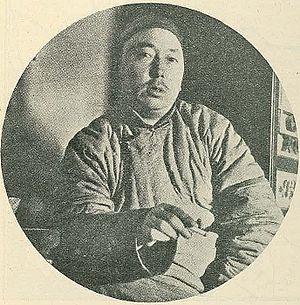
Les campagnes de Mongolie-intérieure ont lieu de 1933 à 1936 dans le cadre de l'invasion japonaise de la Mandchourie avant le début officiel de la seconde guerre sino-japonaise. En 1931, l'empire du Japon envahit le Nord-Est de la Chine et met en place l'État du Mandchoukouo, puis en 1933, l'opération Nekka détache la province du Jehol de la République de Chine.